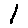
Label: 1